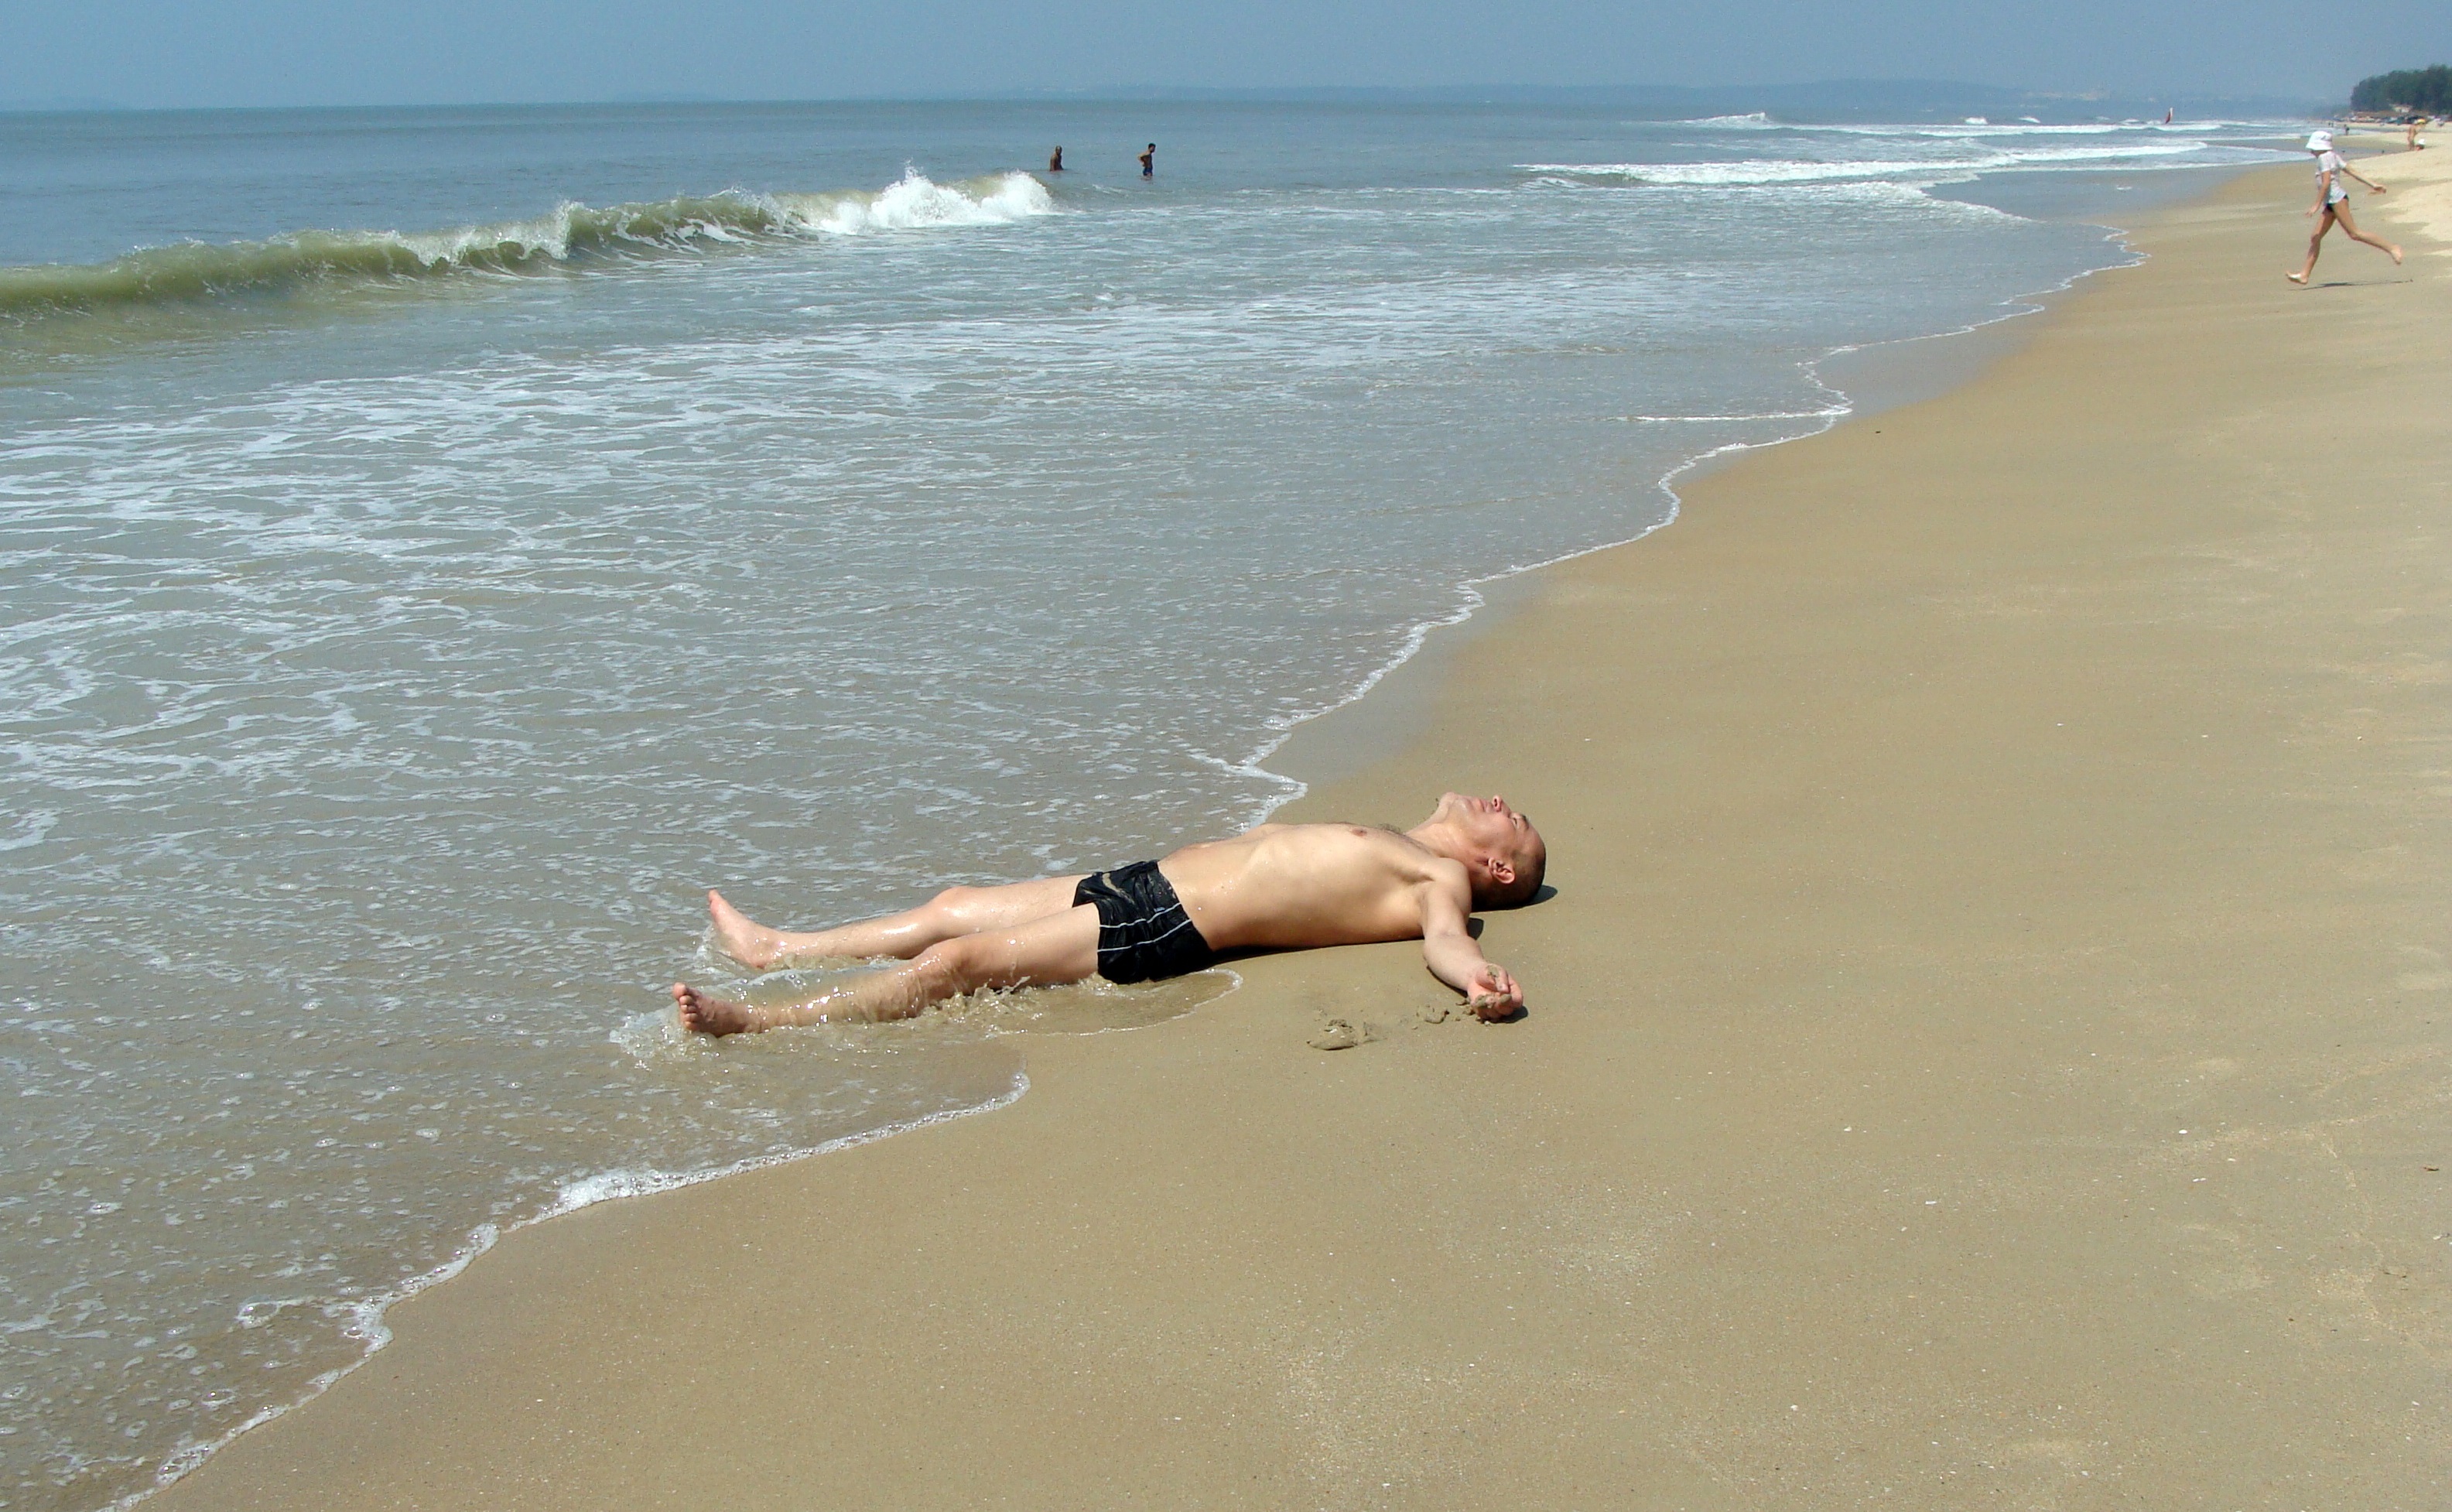
man, beach, sea, coast, outdoor, sand, ocean, shore, wave, vacation, relax, lifestyle, body of water, relaxing, waves, relaxation, india, relaxed, skimboarding, wind wave